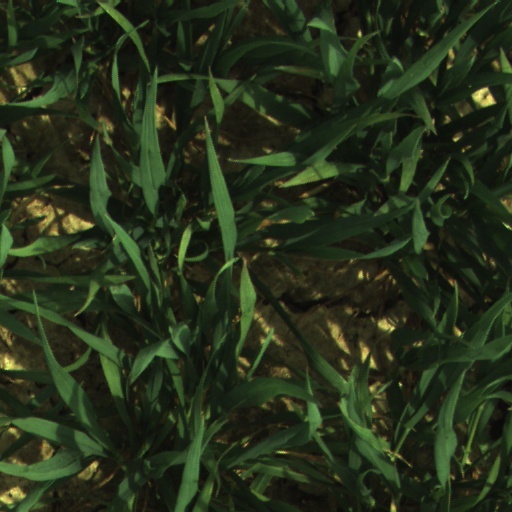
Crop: wheat